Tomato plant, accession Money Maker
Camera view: horizontal (90 deg, fisheye); turntable rotation: 270 degrees
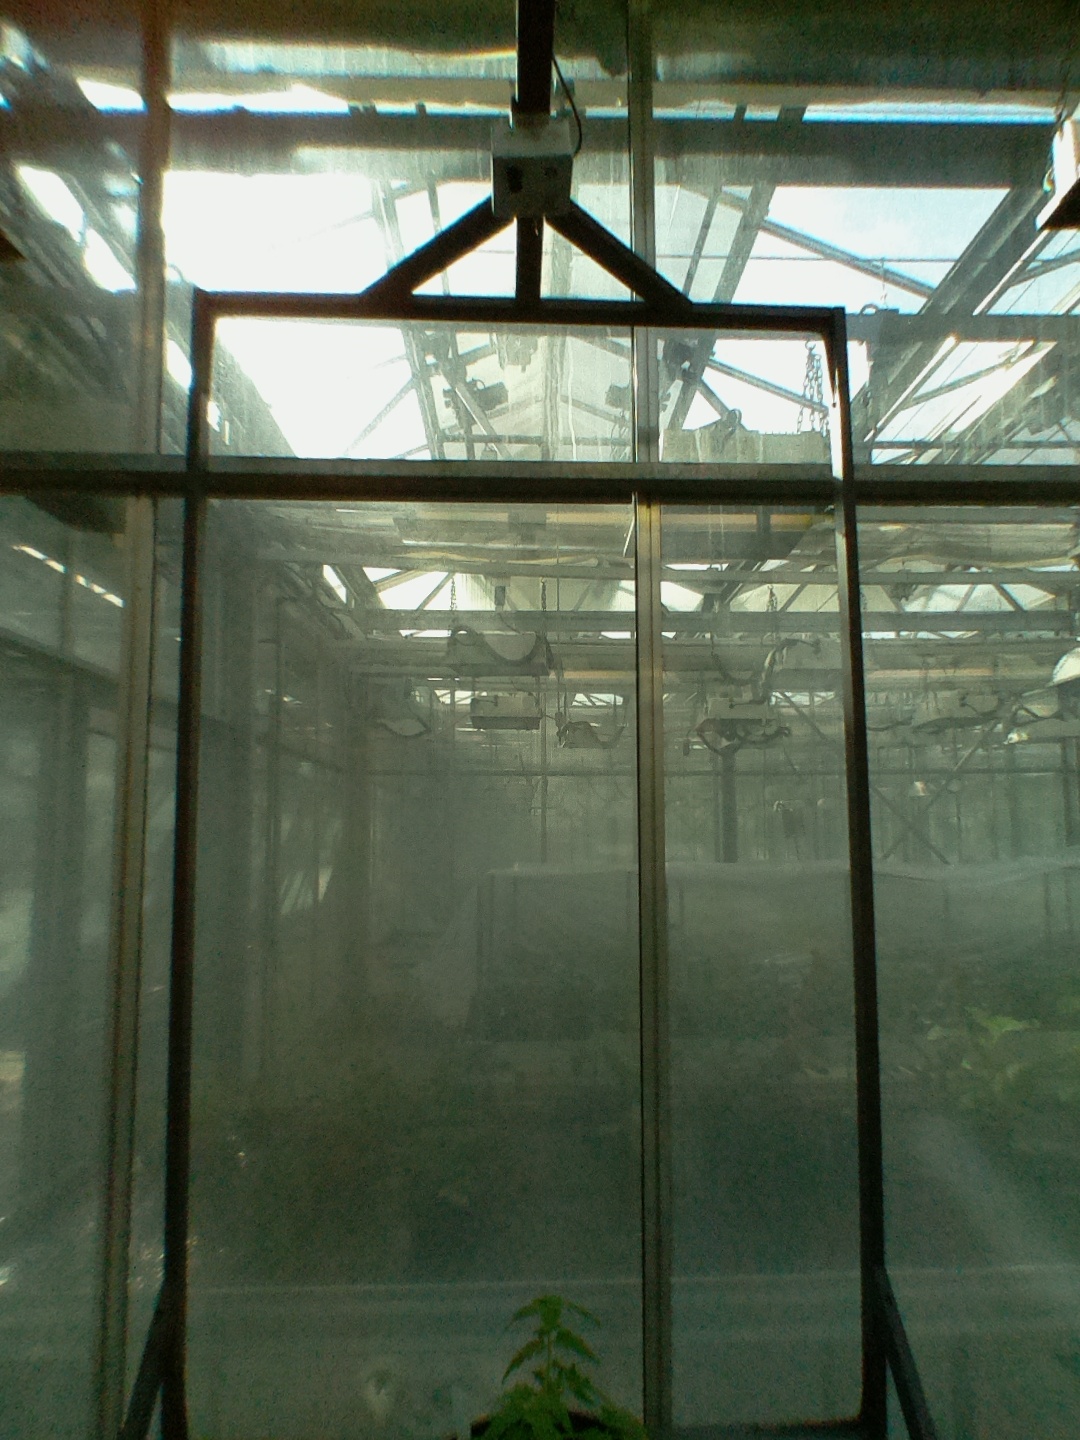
BBCH growth stage 13: 6 of true leaves visible